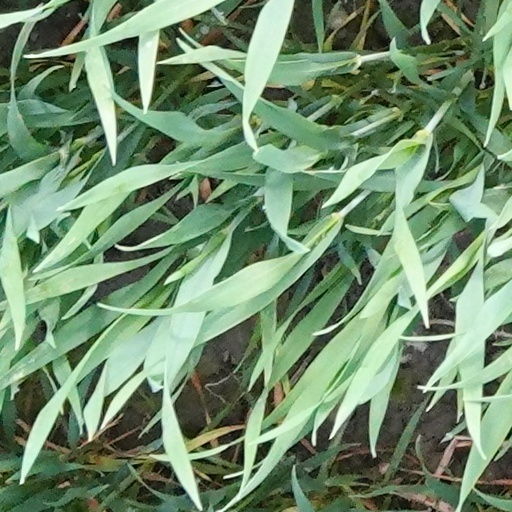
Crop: wheat